Battle of Wood Lake

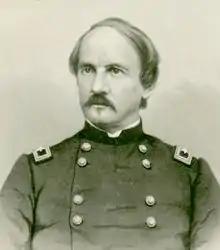
Colonel Henry Sibley

Although the safety of the prisoners was paramount to him, Sibley refused to negotiate with Little Crow. Based on intelligence shared by the "mixed blood" messengers who had delivered Little Crow's letters, Sibley understood that many Dakota were increasingly disillusioned with Little Crow, that some of his own warriors had plotted to kill him, and that the divisions among the Dakota would likely work to his advantage.